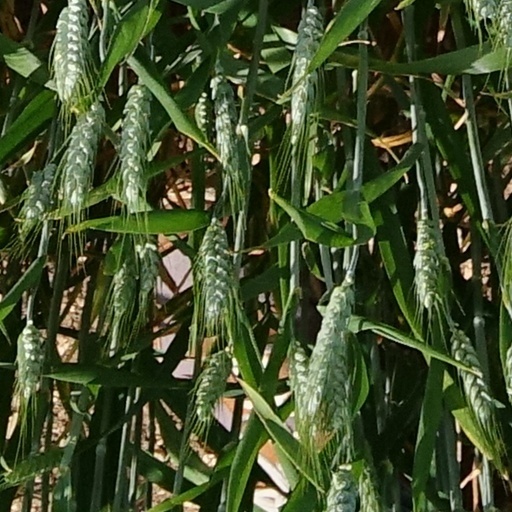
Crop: wheat